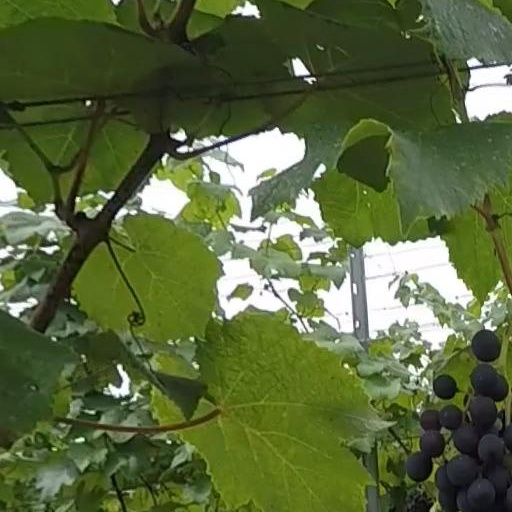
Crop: grape